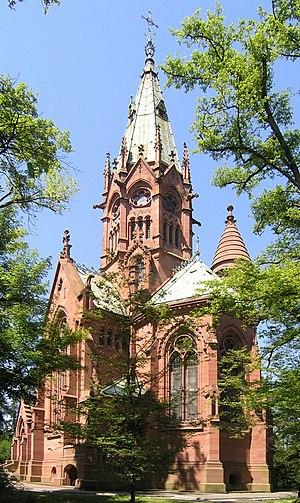
Chapelle sépulchrale du Grand-duché de Bade à Karlsruhe, en Allemagne. Português: Capela Sepulcral no Karlsruhe